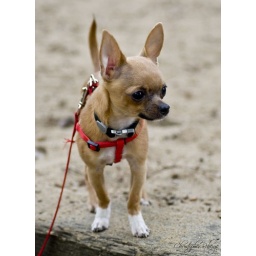
Pico in the sand box